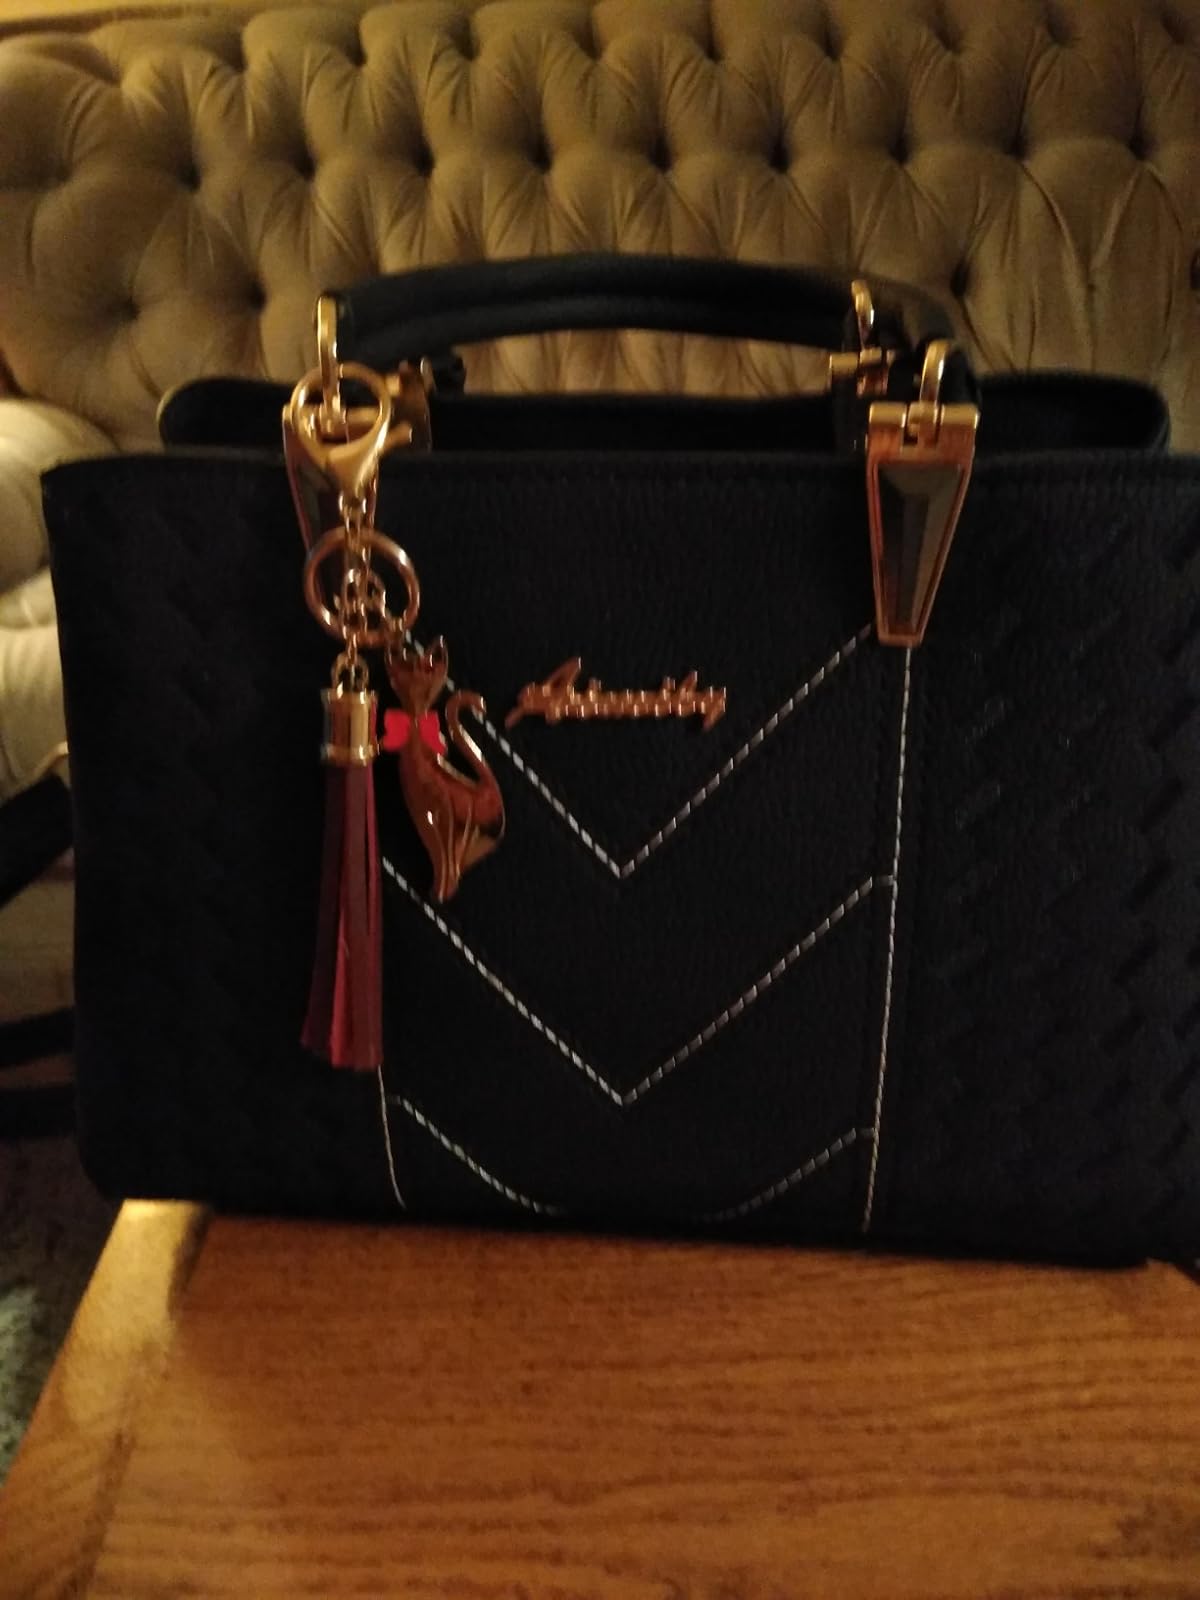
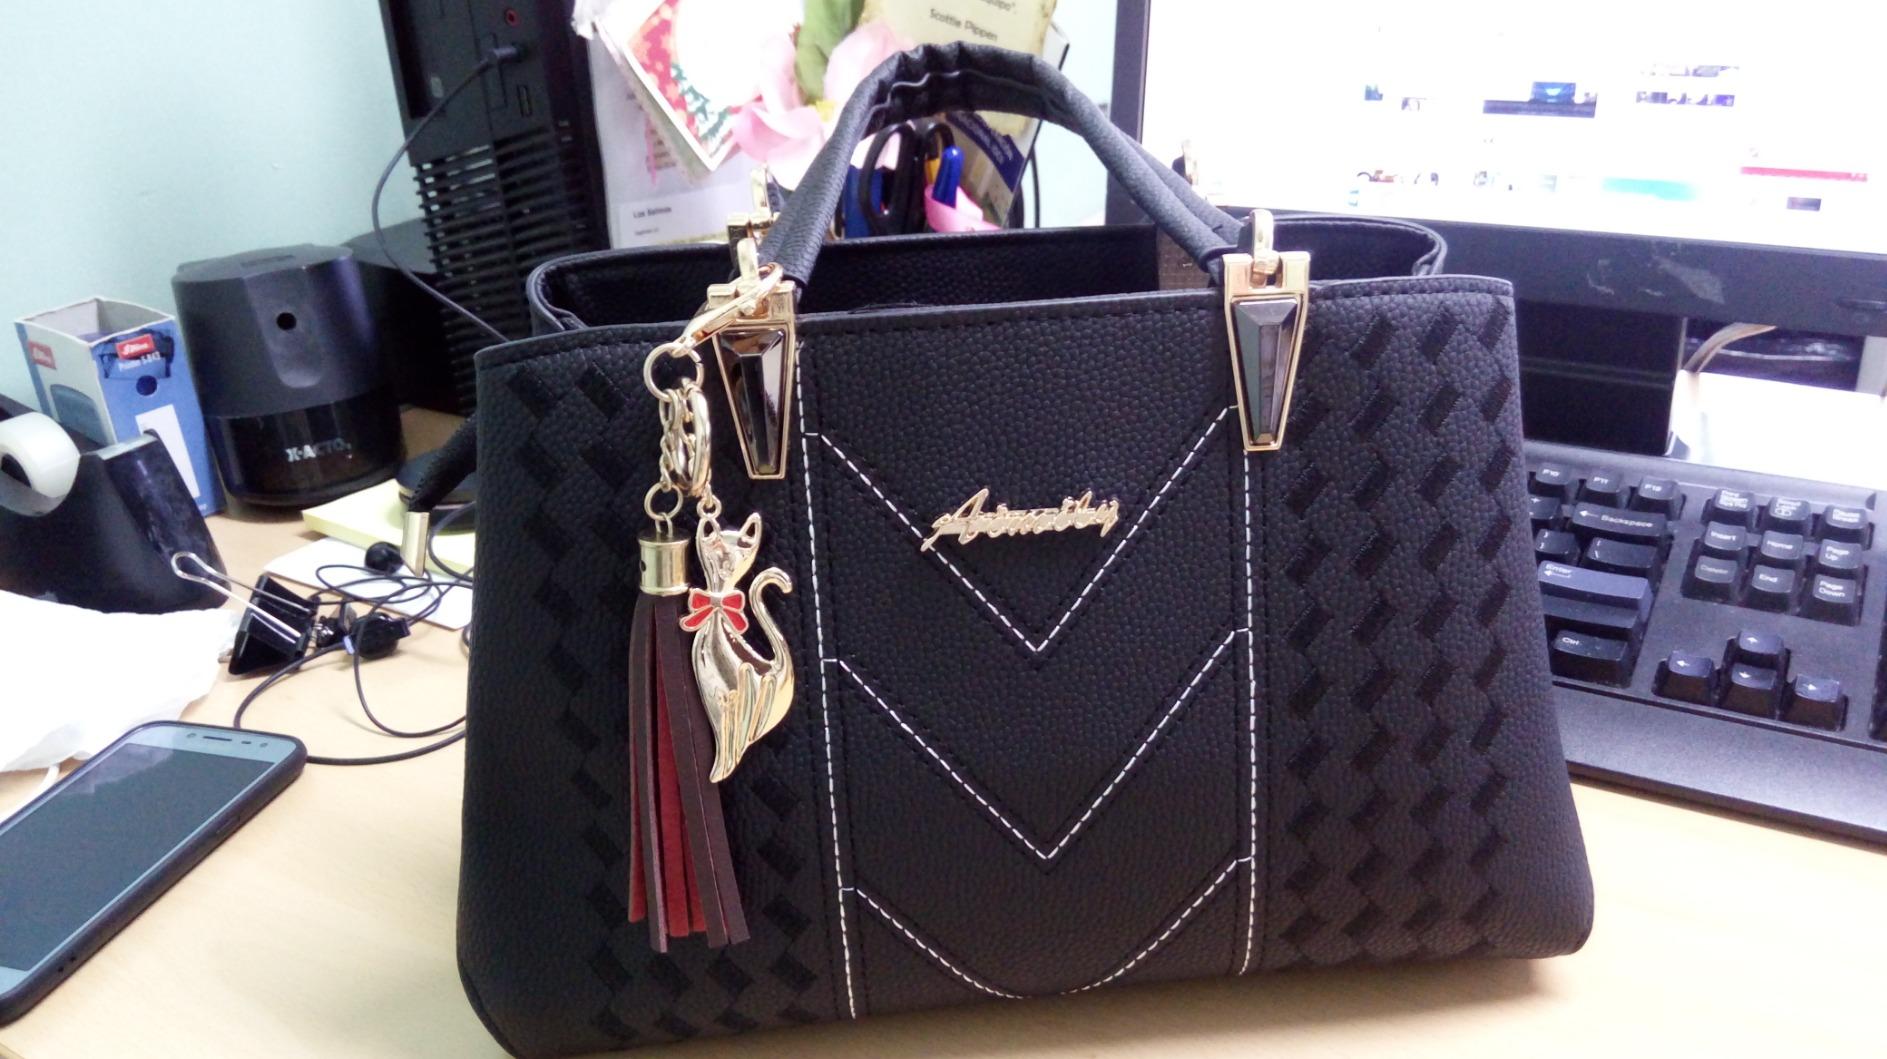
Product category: accessories_handbag
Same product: yes